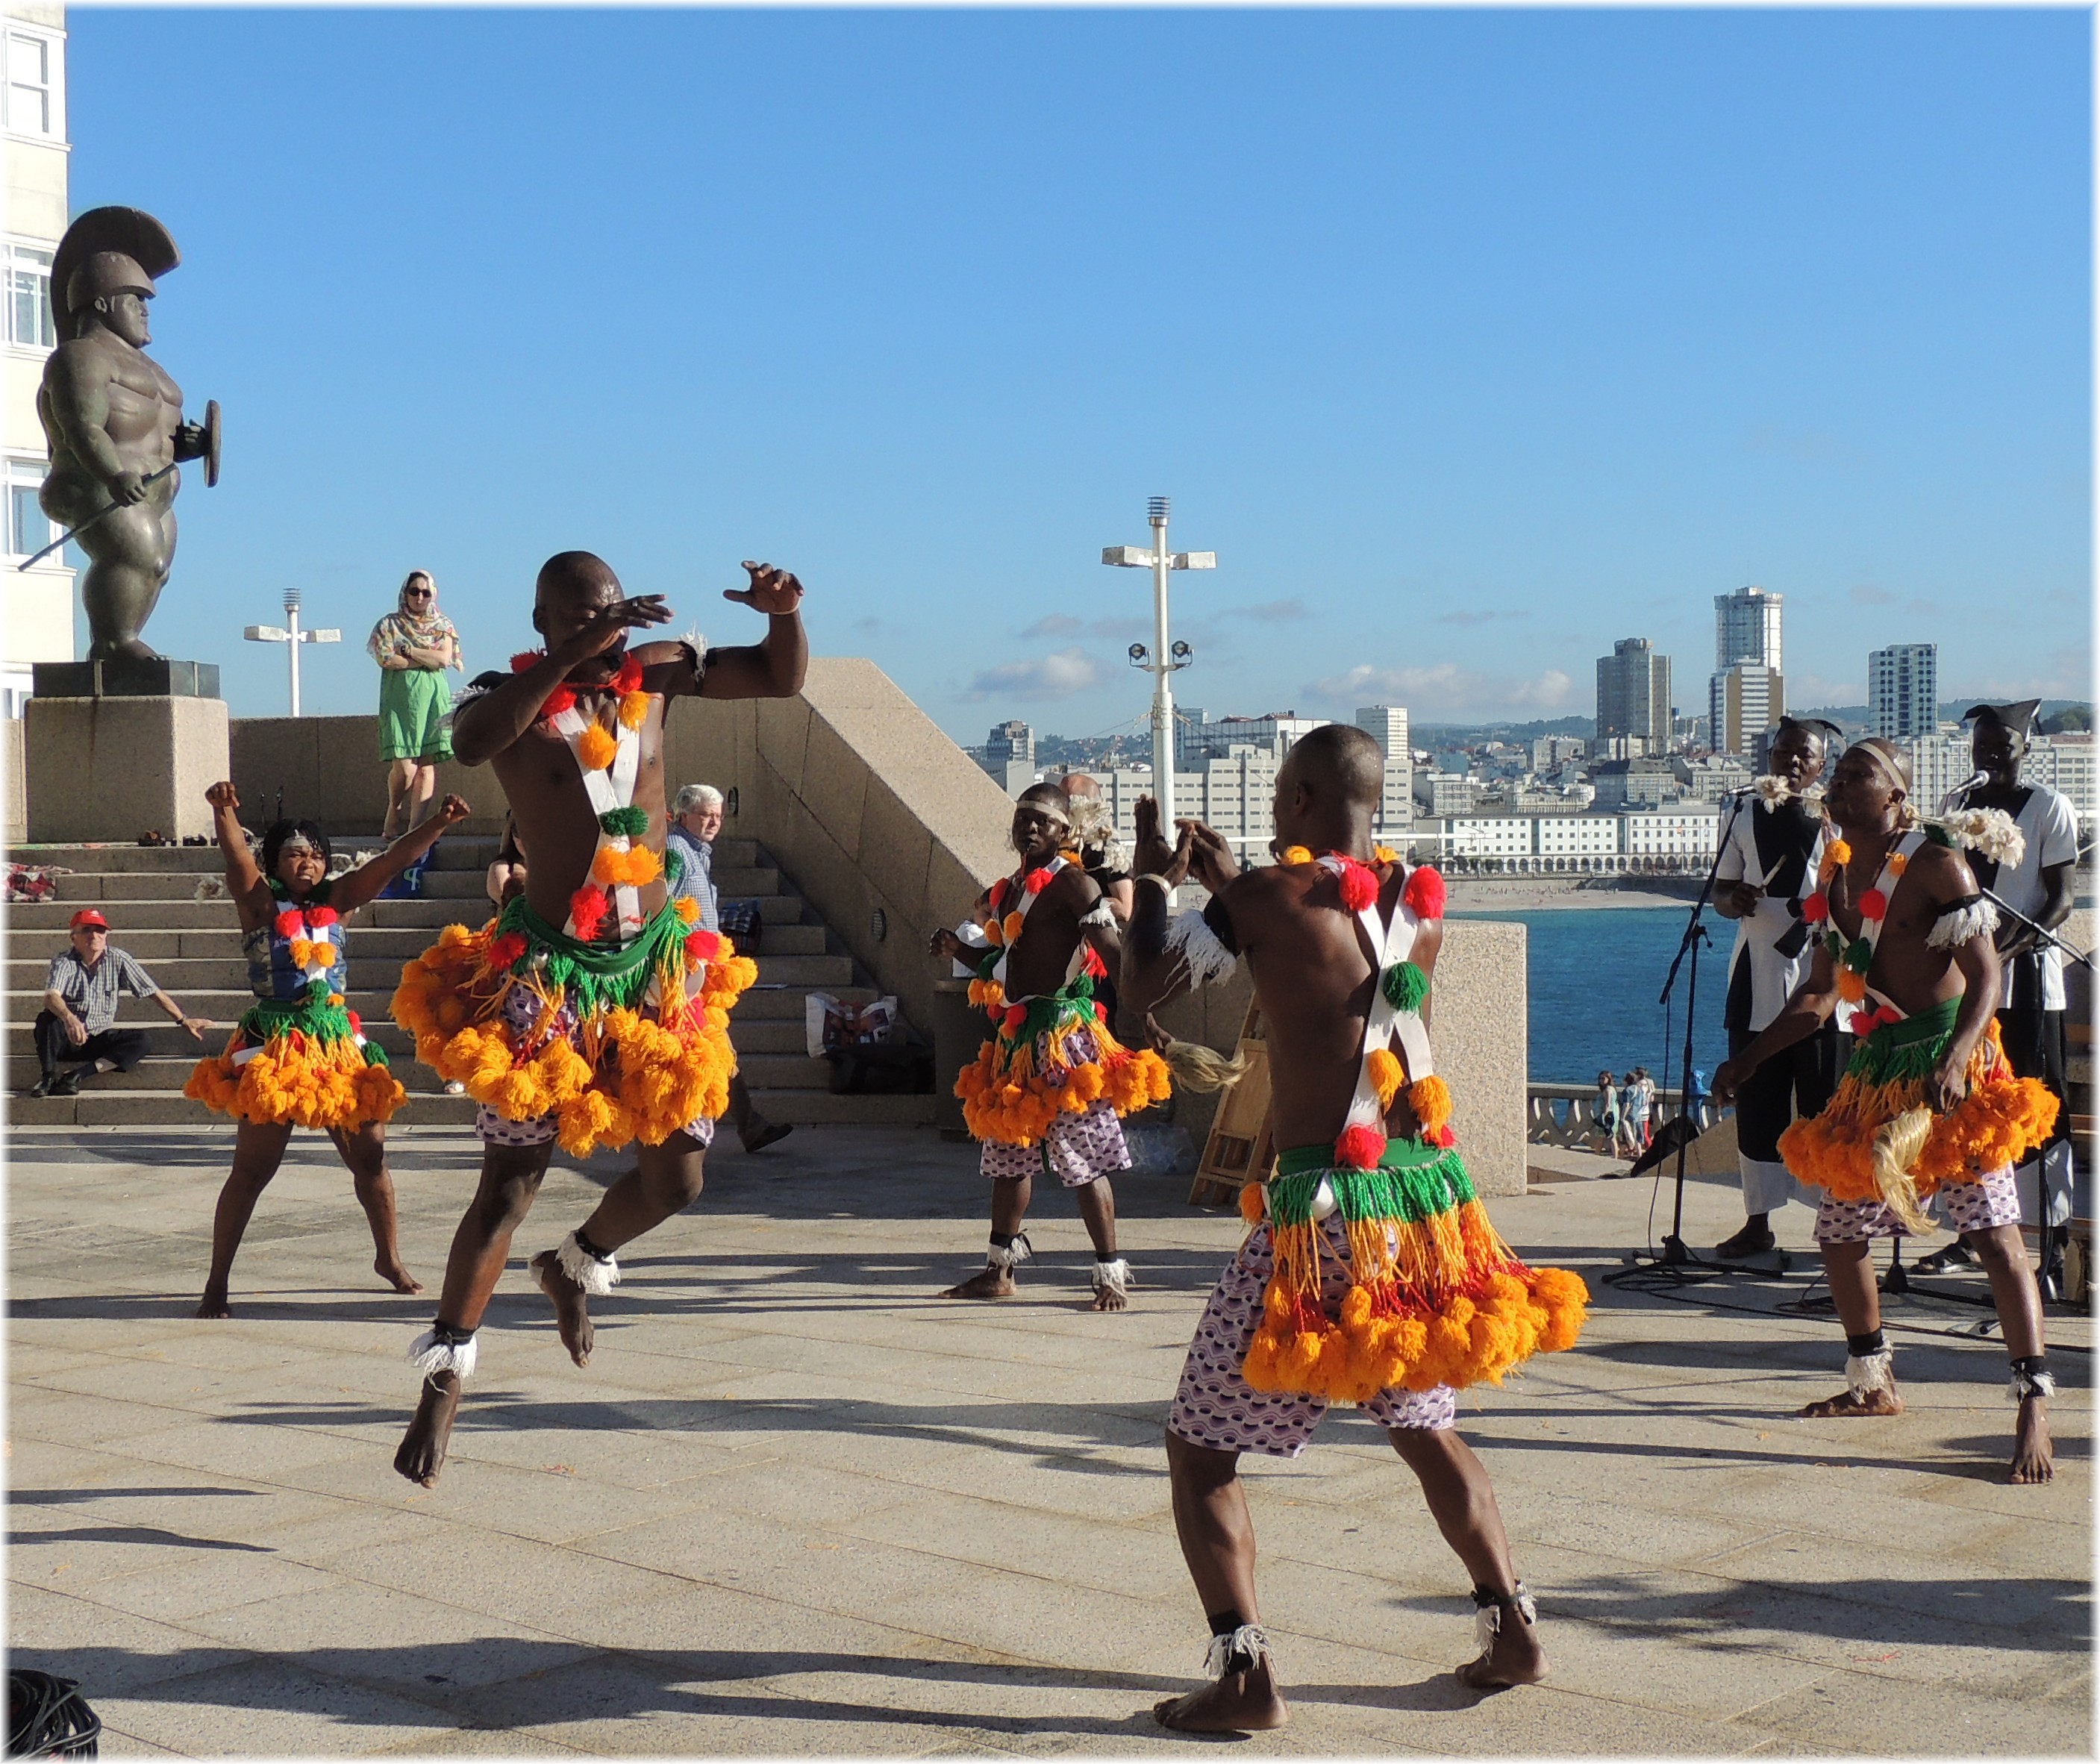
dance, carnival, performance art, festival, cool image, sports, event